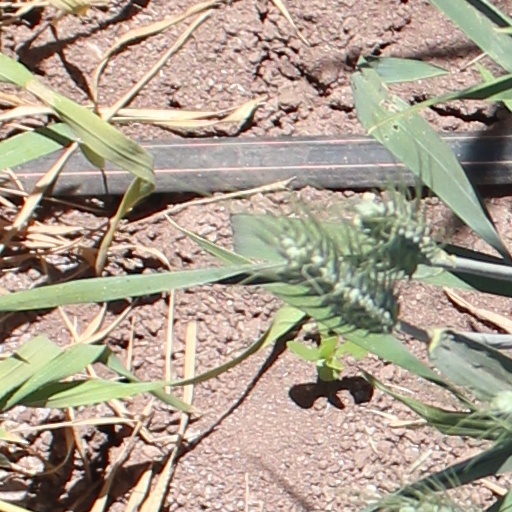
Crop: wheat